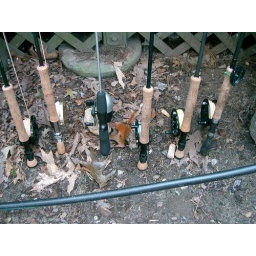
spot the odd one out, I found it looking for a home in the ocean